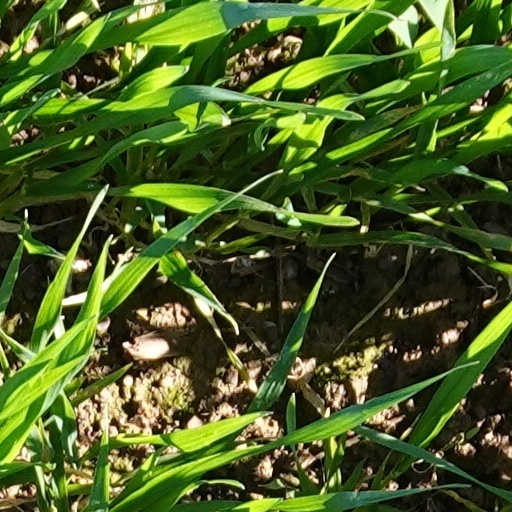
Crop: wheat